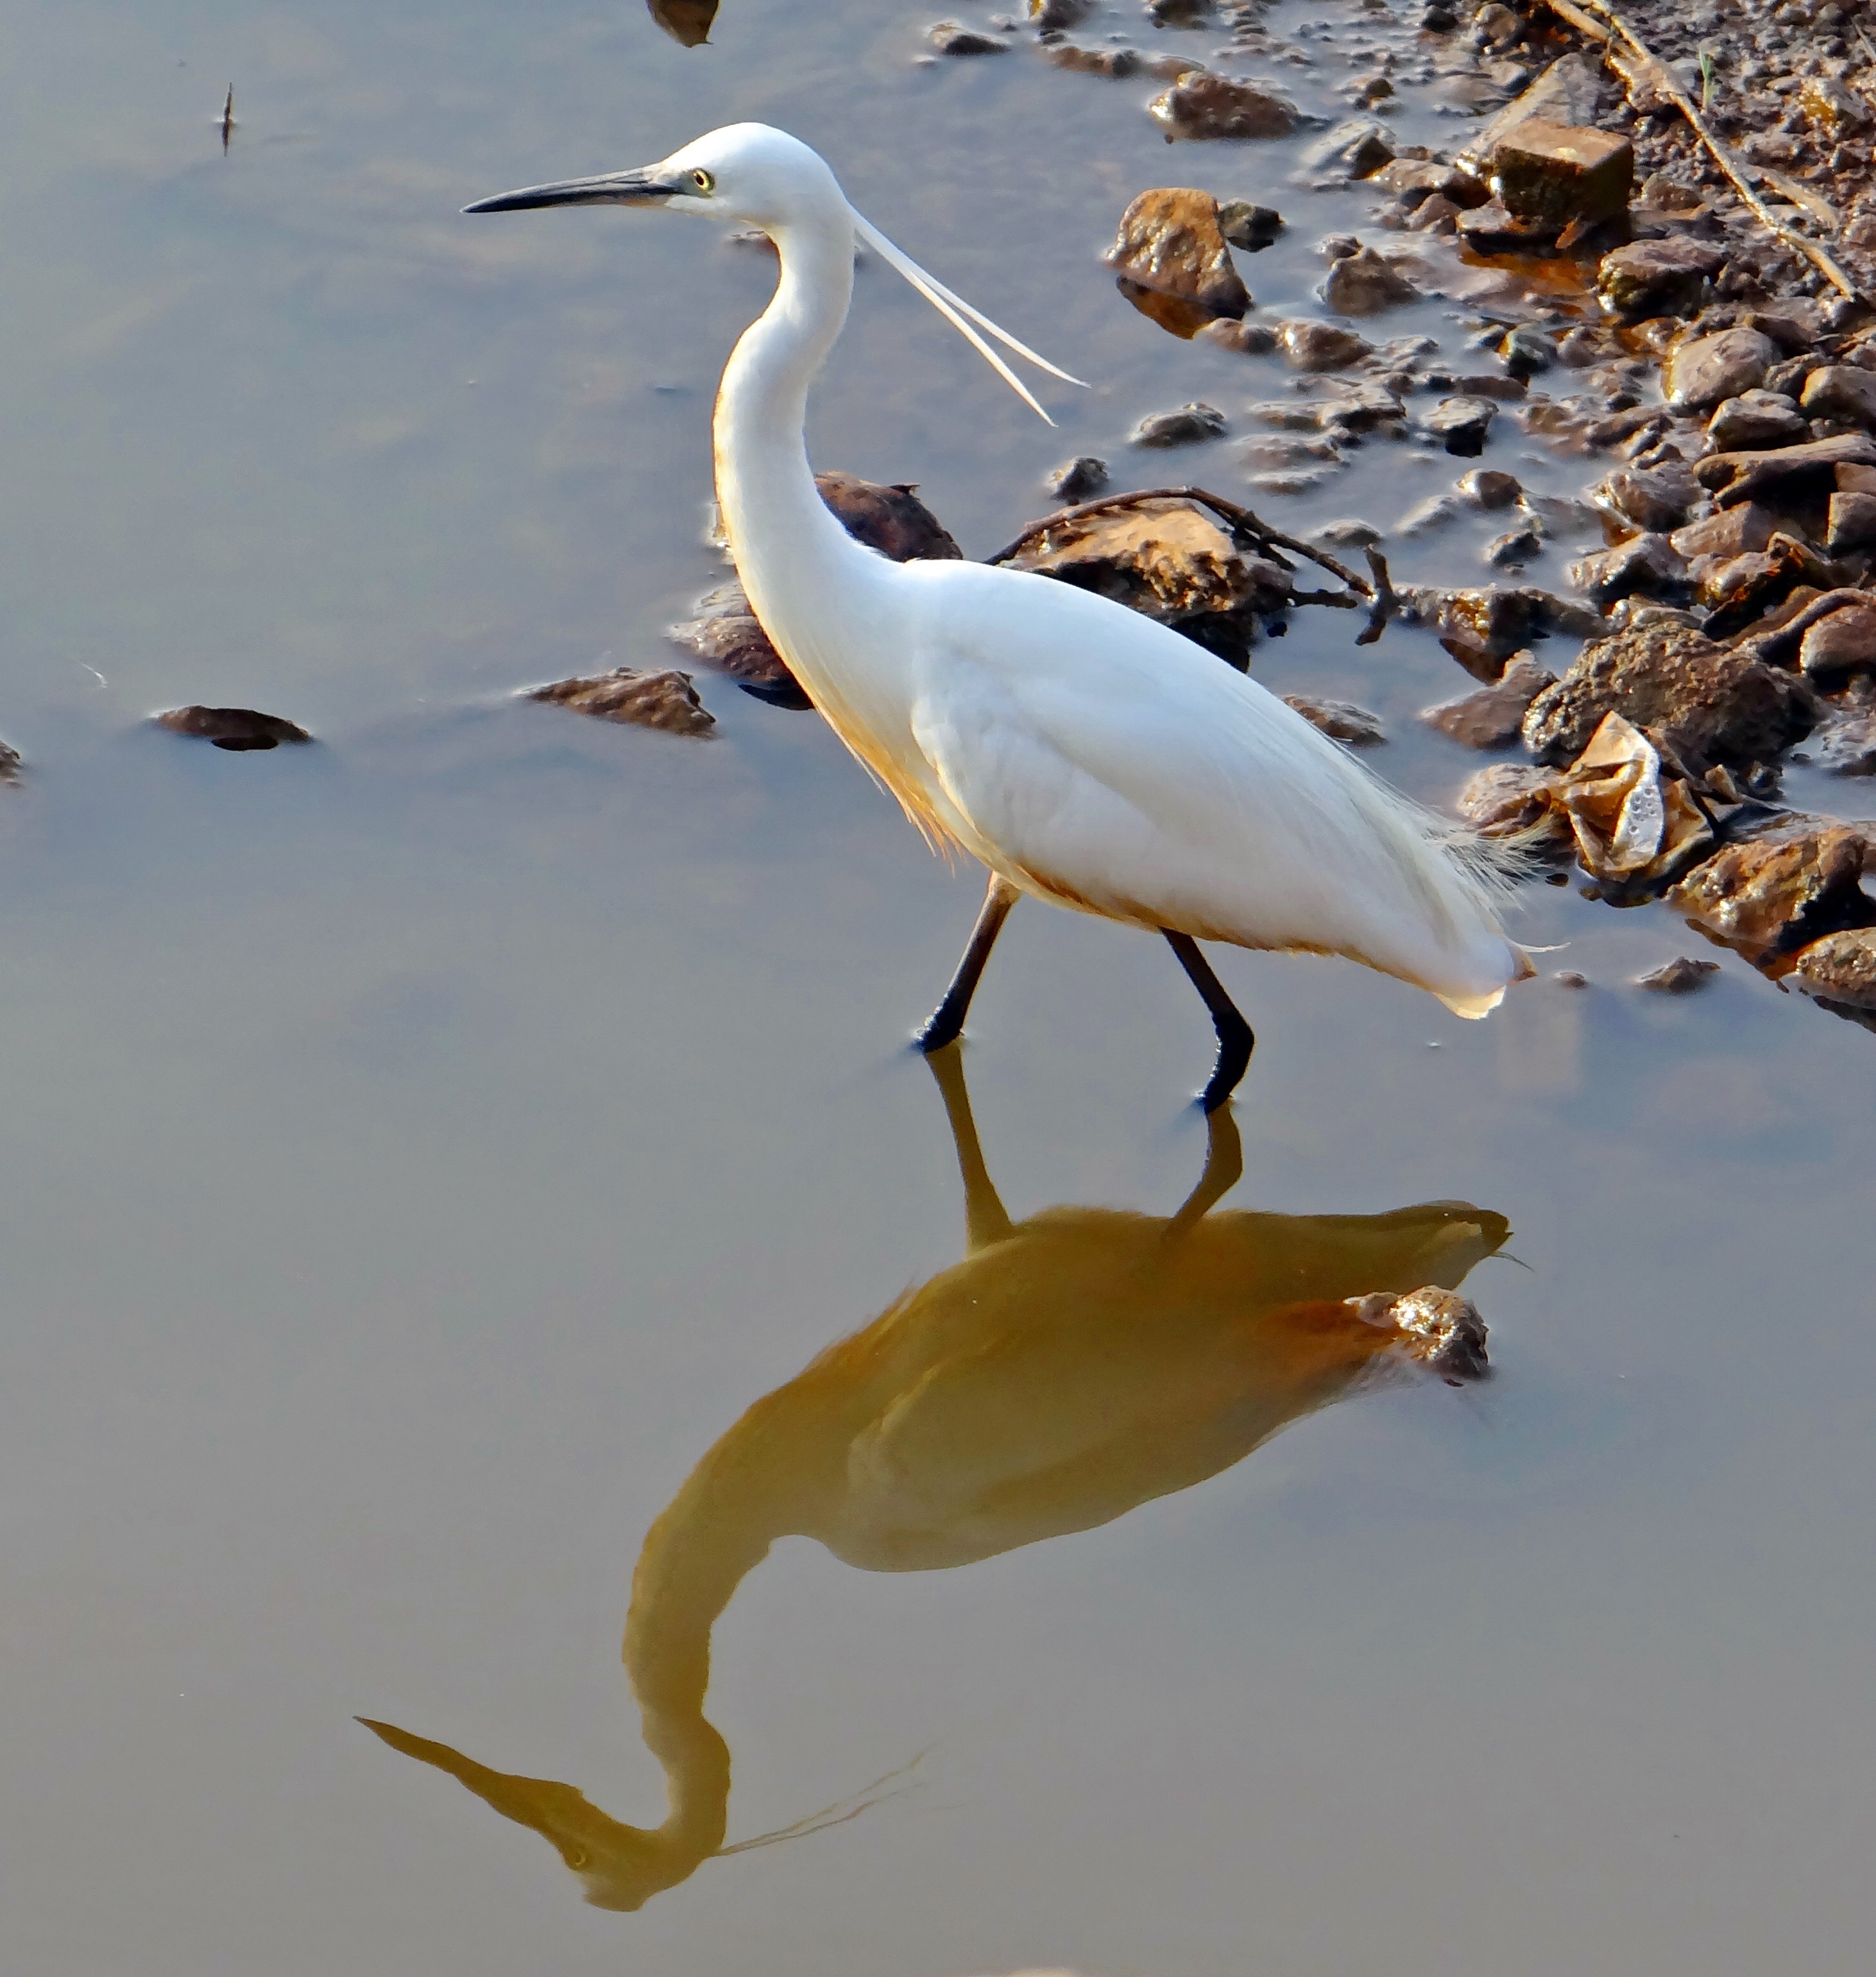
bird, wing, wildlife, reflection, beak, dharwad, fauna, vertebrate, india, egret, heron, shorebird, mirroring, karnataka, great egret